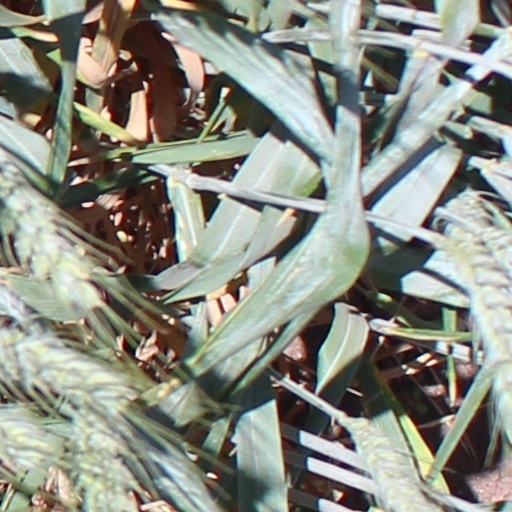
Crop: wheat